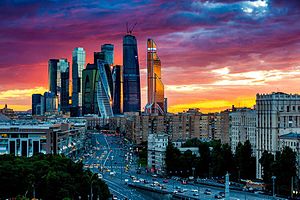
Moskvas Internationale Forretningskvarter
Moskva City
Moskvas Internationale Forretningskvarter, tidligere Moskva City, er et nyt forretningskvarter i Presnenskij rajon i den Centrale administrative okrug i Moskva, der hovedsageligt består af skyskrabere. Flere af Europas ti højeste bygninger findes i kvarteret. Federation Tower er med sine 374 m Europas højeste bygning. Tidligere var OKO også i MMDT med sine 354 m Europas højeste bygning.